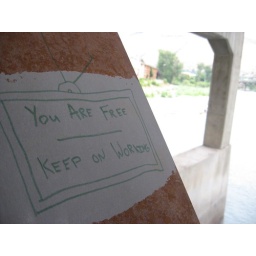
Seen on walking bridge over the Clark Fork River near Kim Williams Trail, Missoula, Montana